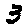
Label: 3